List of highest-paid Major League Baseball players

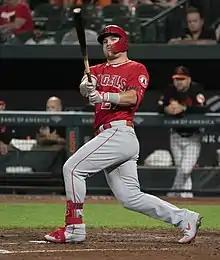
In 2019, Mike Trout signed a 12-year, $426 million contract with the Angels, the richest contract in the history of North American sports at the time.

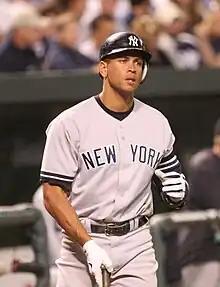
A man in a dark batting helmet, grey baseball uniform, and white gloves holds a baseball bat against the ground with his right hand.

Major League Baseball (MLB) does not have a hard salary cap, instead employing a luxury tax that applies to teams whose total payroll exceeds certain set thresholds for a given season. Free agency did not exist in MLB prior to the end of the reserve clause in the 1970s, allowing owners before that time to wholly dictate the terms of player negotiations and resulting in significantly lower salaries.